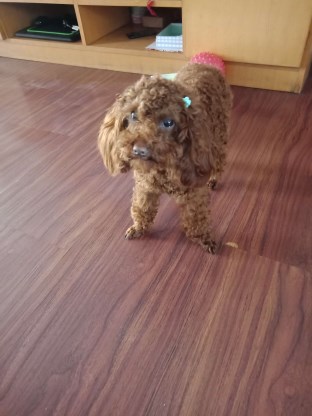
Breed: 7449-n000128-teddy